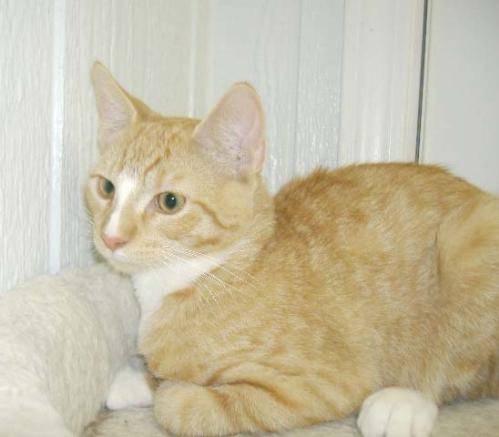
Label: cat